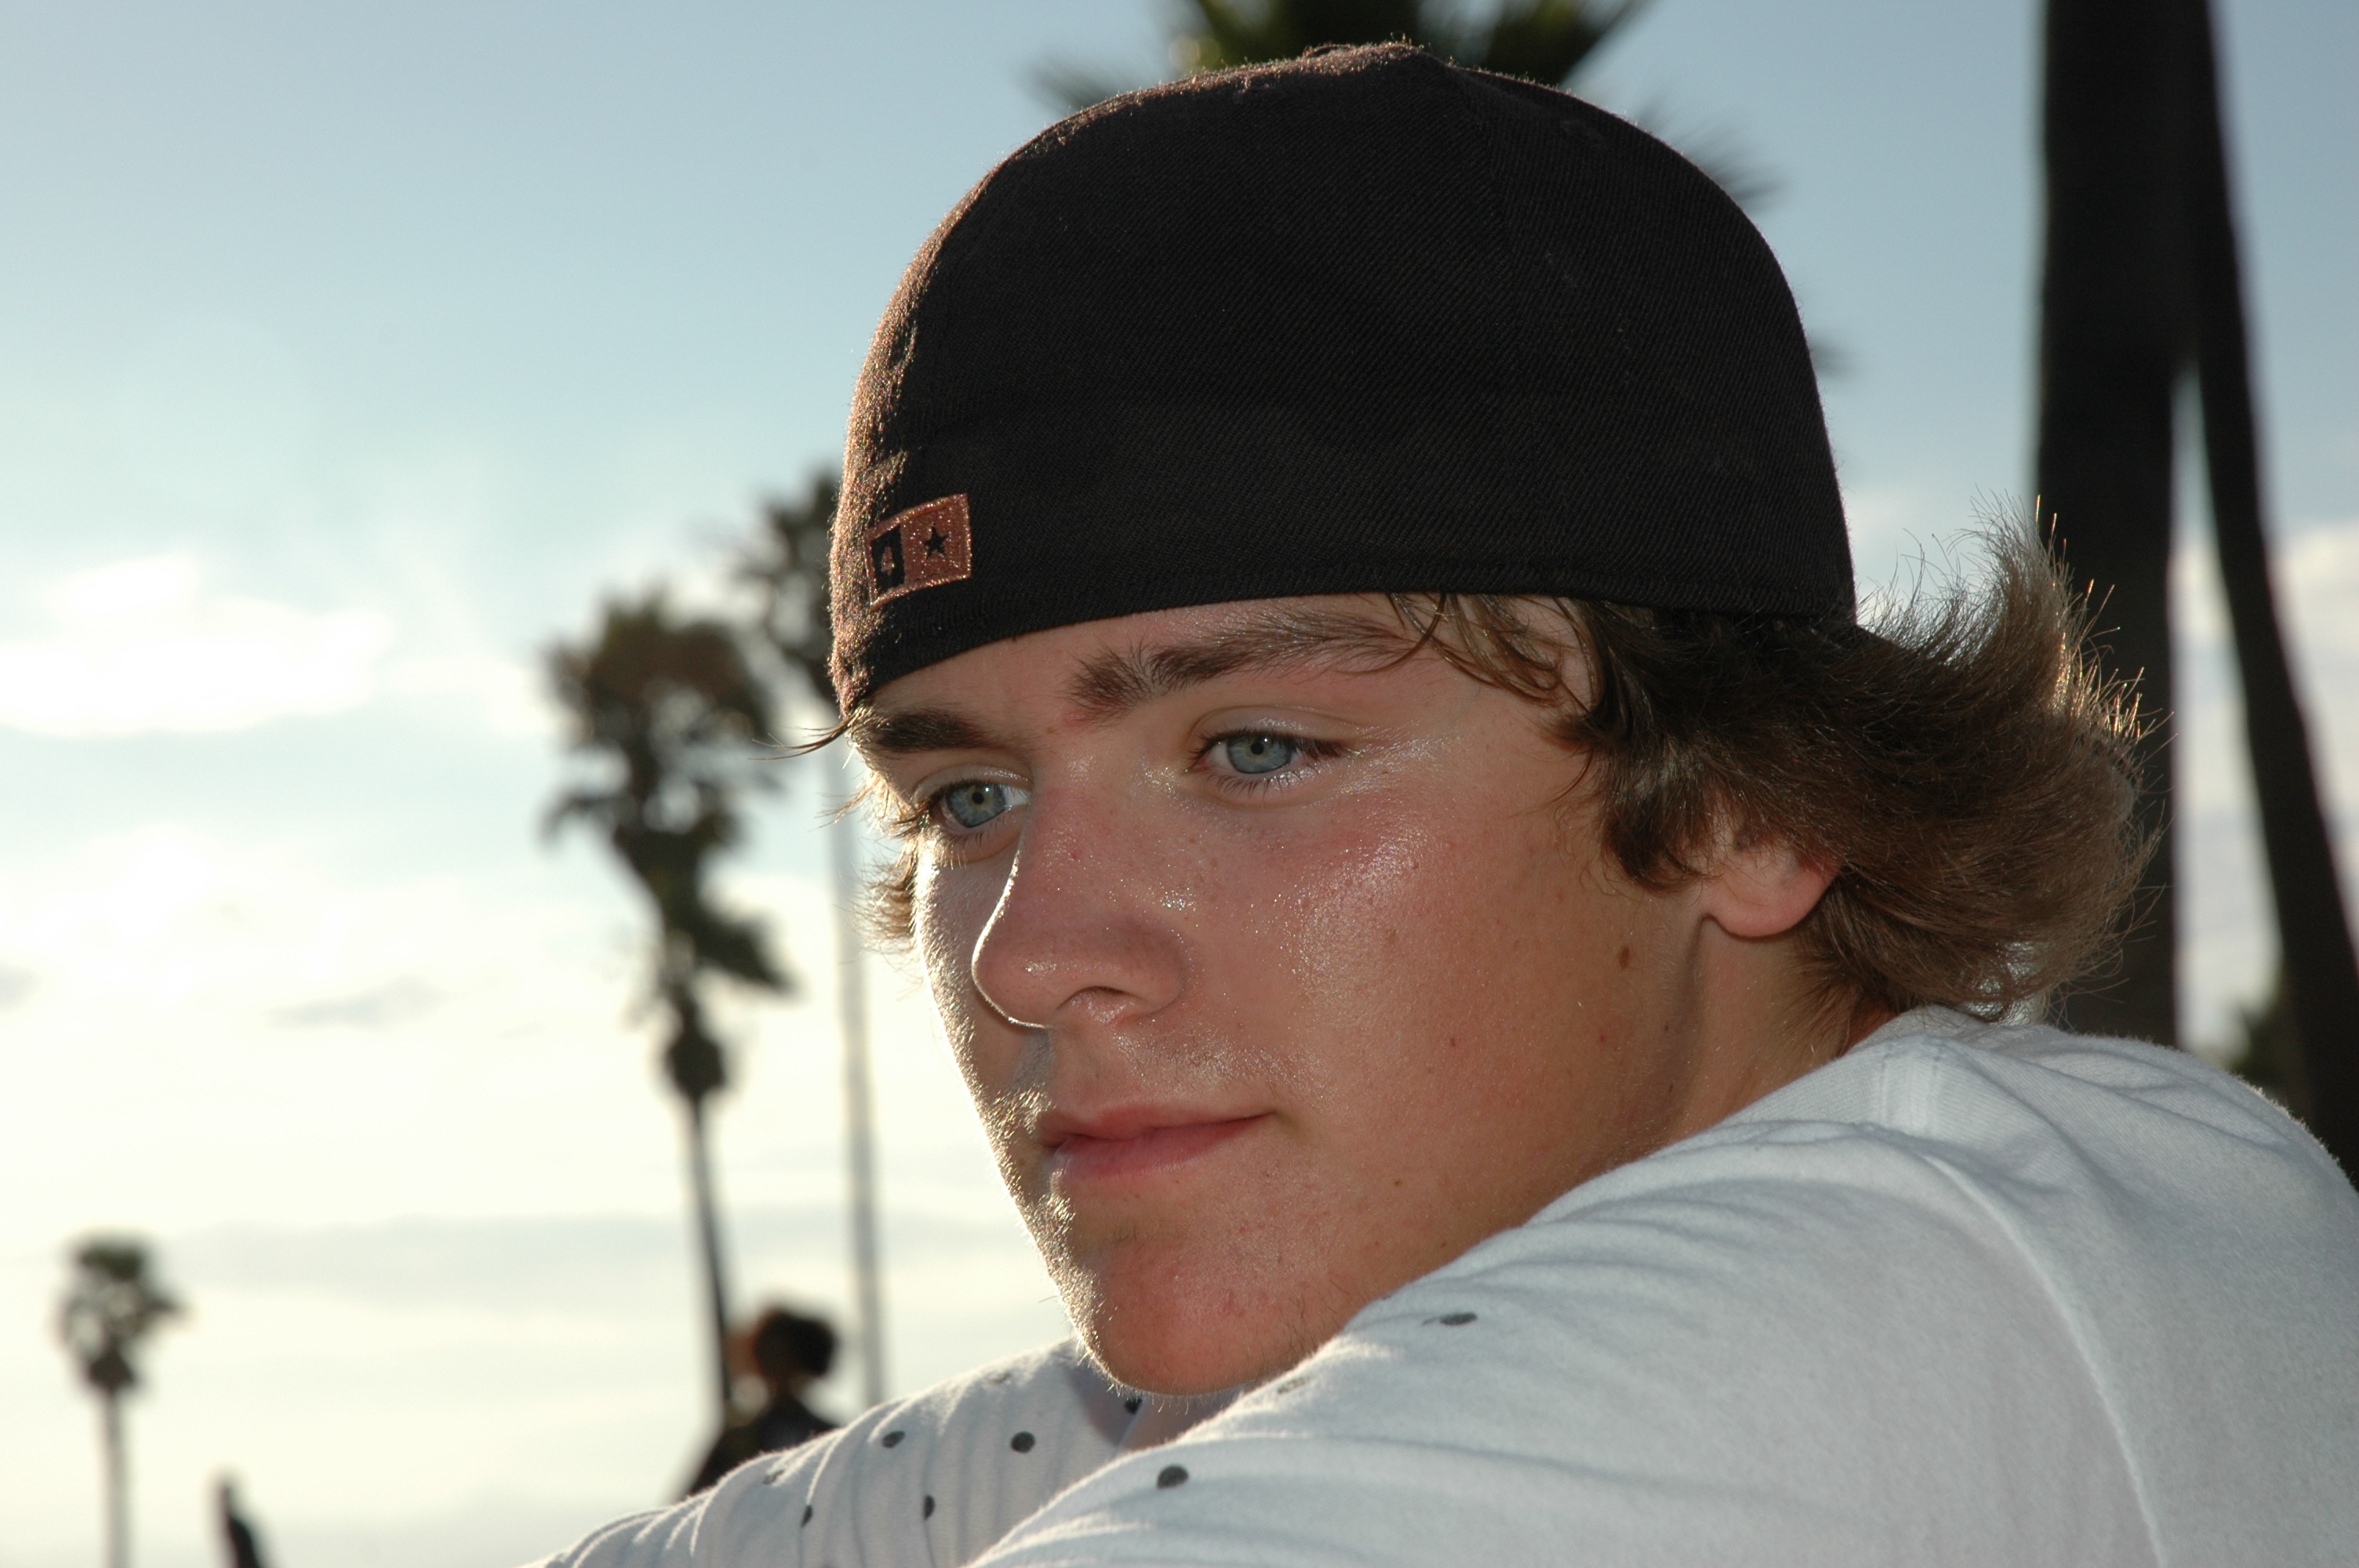
man, person, military, soldier, sunglasses, facial hair, military officer, military person